Hurricane Isaac (2012)

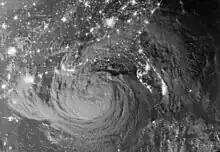
Visible satellite image during early morning August 29 of Isaac as it slowly moves over the northern Gulf of Mexico.

While moving across Haiti, the circulation of Isaac became disrupted while the convection became disorganized. Continuing to the northwest, the storm moved along the north coast of Cuba. Convection increased over the center by early on August 26, and Isaac re-intensified slightly while entering the Straits of Florida. However, continued dry air prevented the inner core of convection from developing. Hurricane Hunters reported that a ragged eye developed multiple times, but the feature did not persist. The storm tracked northwestward across the Gulf of Mexico due to a subtropical ridge to its north. Although the barometric pressure continued to decrease, Isaac remained a large storm, which contributed to the lack of strengthening. At about 1620 UTC (11:20 a.m. CDT) on August 28, Isaac attained Category 1 hurricane status about south-southeast of the mouth of the Mississippi River, based on data from the Hurricane Hunters.